Toby Edward Rosenthal

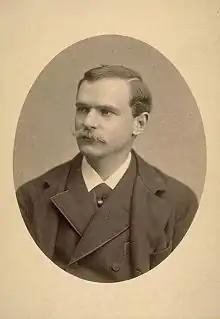
Toby Edward Rosenthal

Tobias Edward Rosenthal, known as Toby (15 March 1848 in Strasburg, Prussia23 December 1917 in Munich) was a German-American genre and portrait painter. He generally claimed to have been born in New Haven, Connecticut.